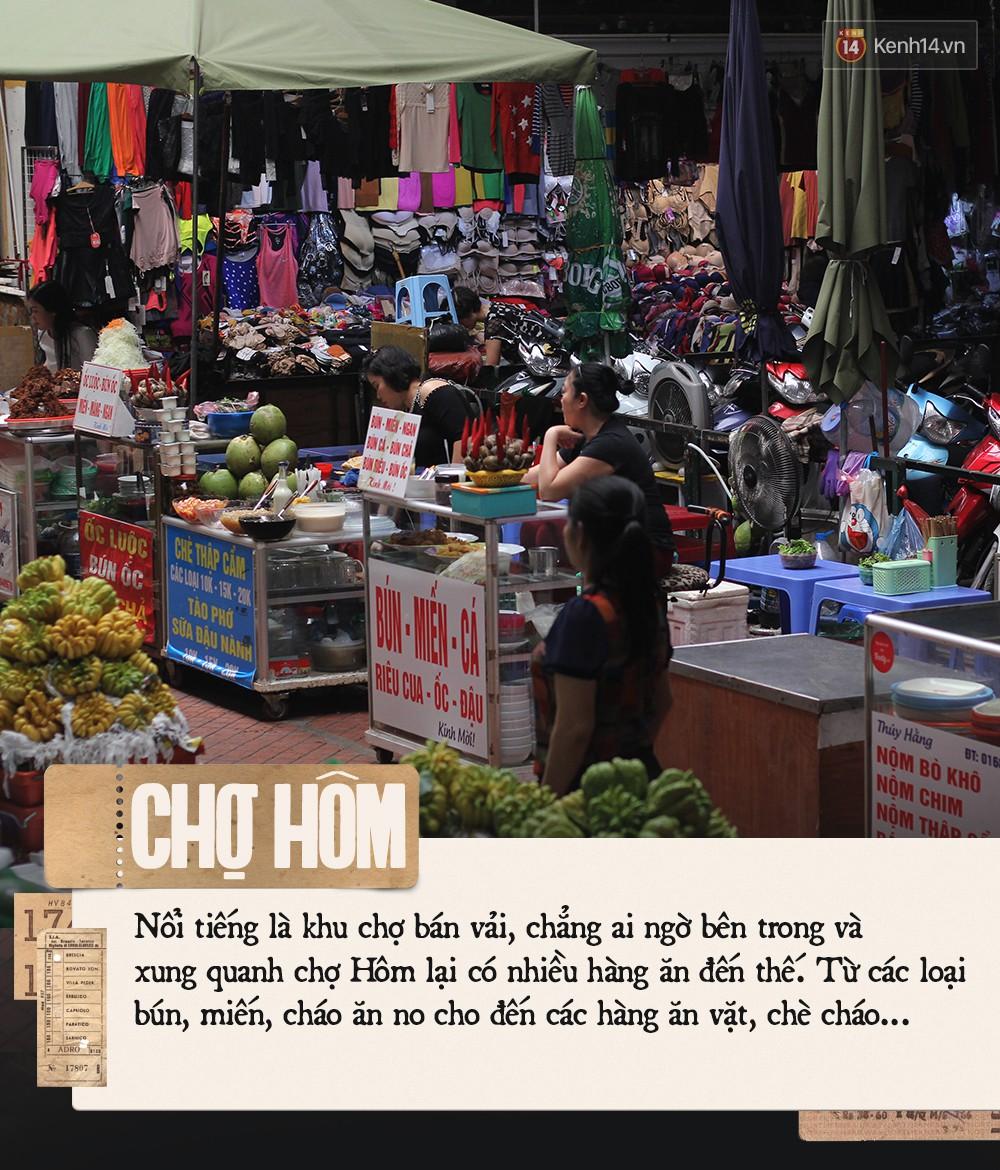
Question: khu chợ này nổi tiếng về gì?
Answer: bán vải